Wahrlich, wahrlich, ich sage euch, BWV 86

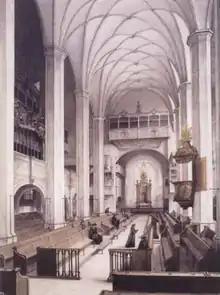
Thomaskirche, Leipzig

(Truly, truly I say to you), 86, is a church cantata by Johann Sebastian Bach. He composed it in Leipzig for , the fifth Sunday after Easter, and first performed it on 14 May 1724.